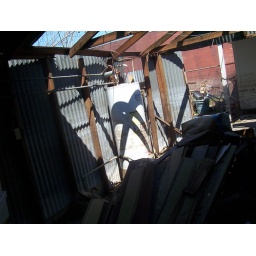
My shed in back, sans roof and back wall